T-80

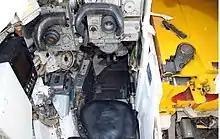
T-80U gunner position

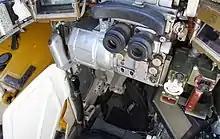
T-80U commander position

The "Kontakt-5" is integrated into the design of the turret, hull, and Brod-M deep wading equipment. Like all of the previous T-80 models, the T-80U has full length rubber side skirts protecting the sides with those above the first three road wheels being armoured and are provided with lifting handles. It can fire the 9M119 Refleks (AT-11 Sniper) guided missile and the long-rod penetrator (HVAPFSDS) 3BM46. The remotely controlled commander's machine gun was replaced by a more flexible pintle-mounted one. A special camouflage paint distorts the tank's appearance in the visible and IR wavebands. The T-80U's 1A46 fire control system includes a laser range finder, a ballistics computer, and a more advanced 1G46 gunner's main sights, which greatly increases the T-80Us firepower over previous models. These new systems, together with the 125 mm D-81TM "Rapira-3" smooth bore gun, ensure that the T-80U can hit targets at a range of up to 5 kilometers (ATGMs and HV/APFSDS). An experienced crew at the international exhibition was able to successfully strike 52 targets without a miss at a distance of 5 km using guided rockets.